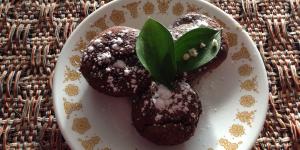
merengues de chocolate